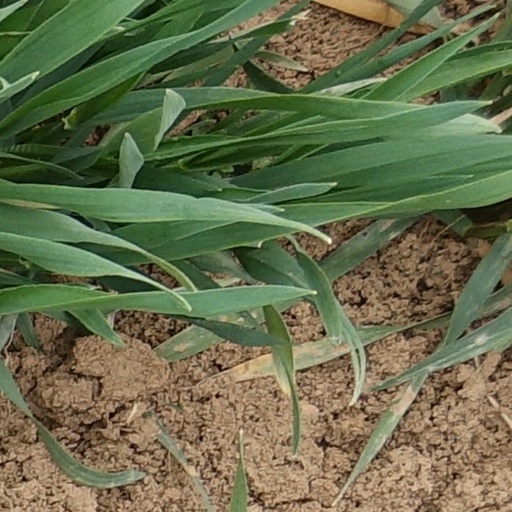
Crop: wheat